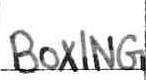
Label: boxing